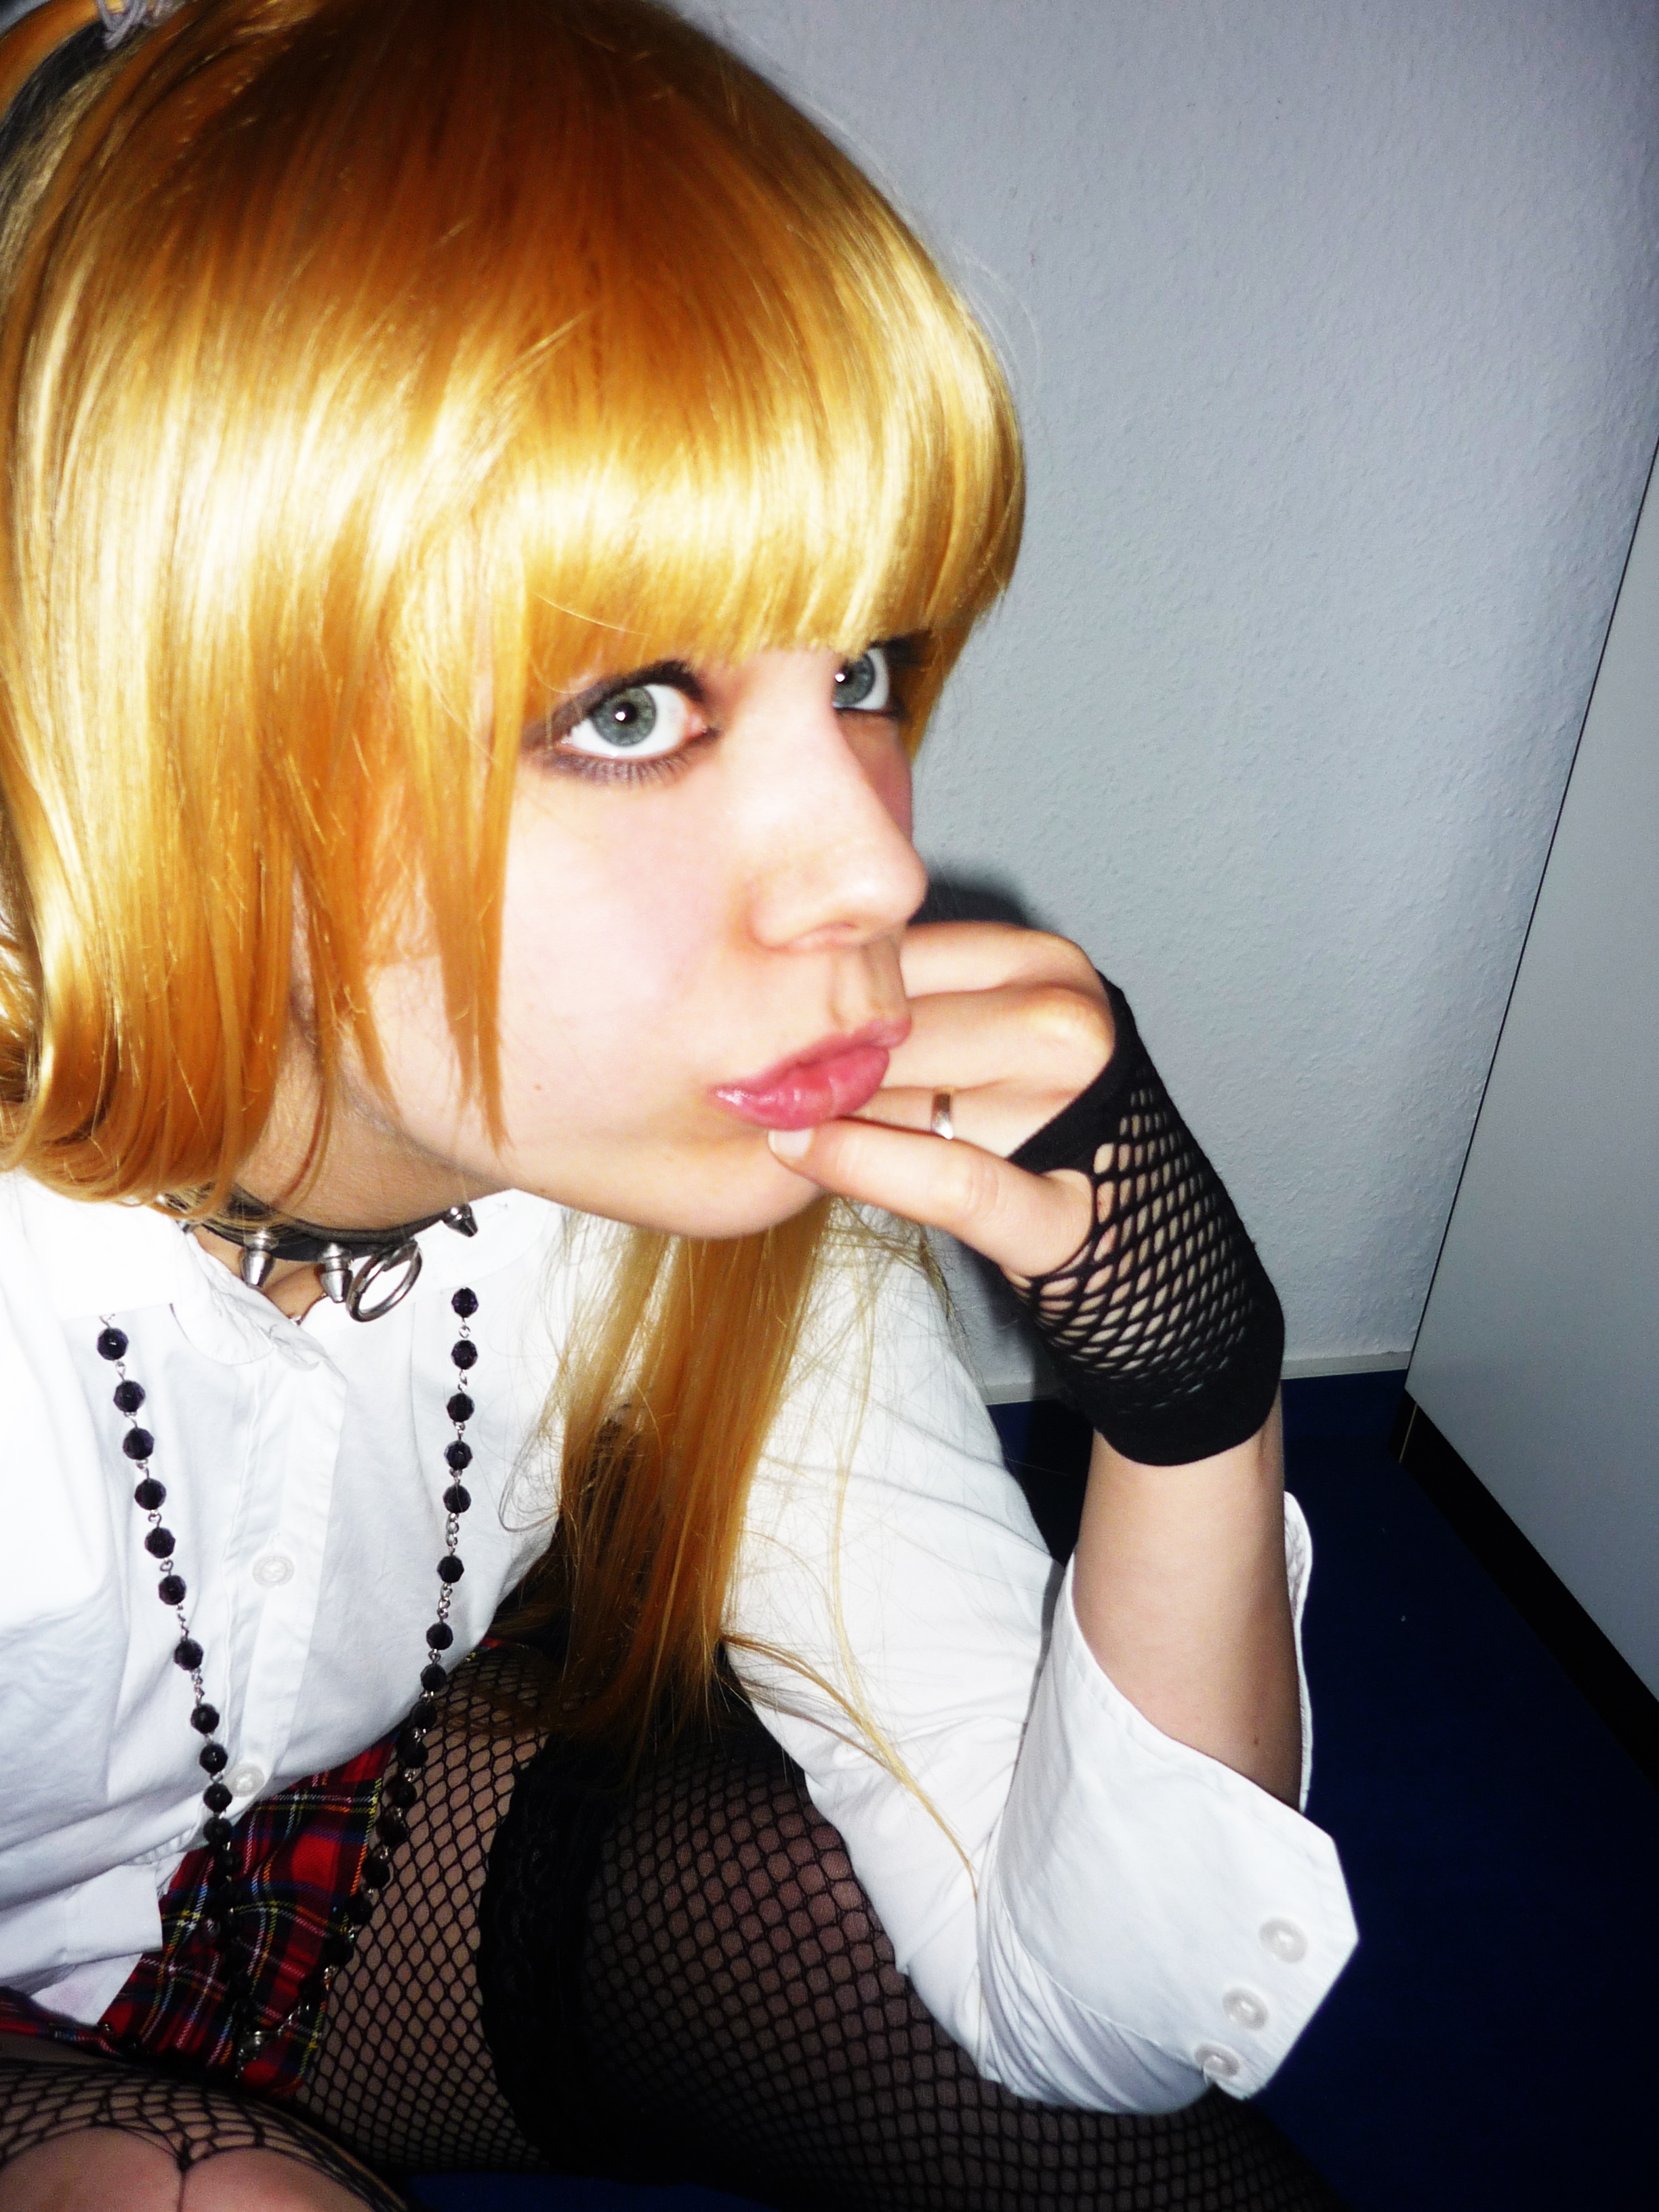
girl, woman, hair, singer, human, clothing, thoughtful, lady, hairstyle, teenager, mouth, long hair, black hair, face, nose, blond, costume, teen, brown hair, human hair color